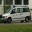
Label: ambulance